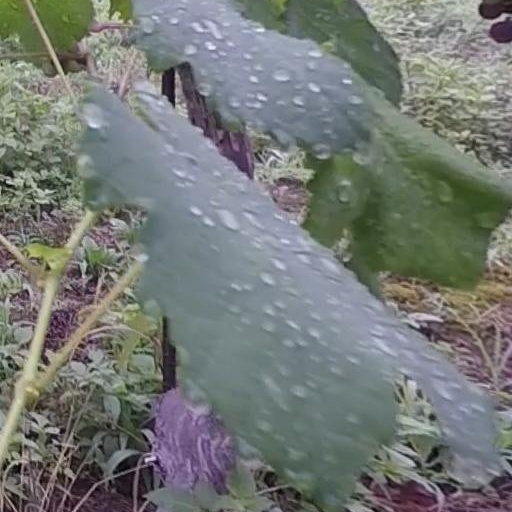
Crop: grape